Admiralty House (Valletta)

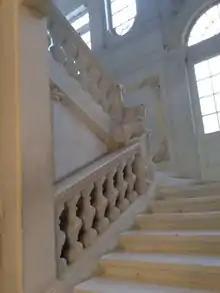
Part of the staircase

The building was subsequently restored and on 7 May 1974 it was inaugurated by Minister Agatha Barbara as the National Museum of Fine Arts. Among those present were the director of the museum, Francis Mallia, and the President of Malta, Anthony Mamo. Plans to move the museum from Admiralty House to Auberge d'Italie began in 2013, and it was officially announced that the move will occur and the new museum would be called "MUŻA" (from the Maltese acronym "Mużew Nazzjonali tal-Arti") in September 2014.